Benjamin C. Hilliard

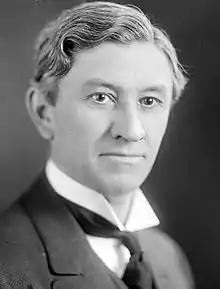

Benjamin Clark Hilliard (January 9, 1868 – August 7, 1951) was an American lawyer, jurist, and politician. He served two terms as a U.S. Representative from Colorado, and was a two-time chief justice of the Supreme Court of Colorado.